The Rocky Horror Picture Show cult following

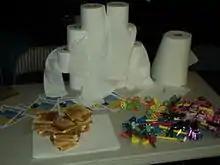
Some Rocky Horror paraphernalia set out at a Boise, Idaho showing in early 2011

In San Francisco "Rocky Horror" would move from one location to the Strand Theatre located near the Tenderloin on Market Street. The performance group there would act out and perform almost the entire film, unlike the New York cast at that time. The Strand cast was put together from former members of the Berkeley group, disbanded due to less than enthusiastic management. Their Frank N. Furter was portrayed by Marni Scofidio who, in 1979, got many of the older group from Berkeley over to San Francisco. Other members included Mishell Erickson and her twin sister Denise Erickson, who portrayed Columbia and Magenta, Kathy Dolan playing Janet and Linda Woods as Riff Raff. The Strand group had performed at two large science fiction conventions, in Los Angeles and San Francisco, and were offered a spot at The Mabuhay, a local punk club; and even performed for children's television in Argentina.